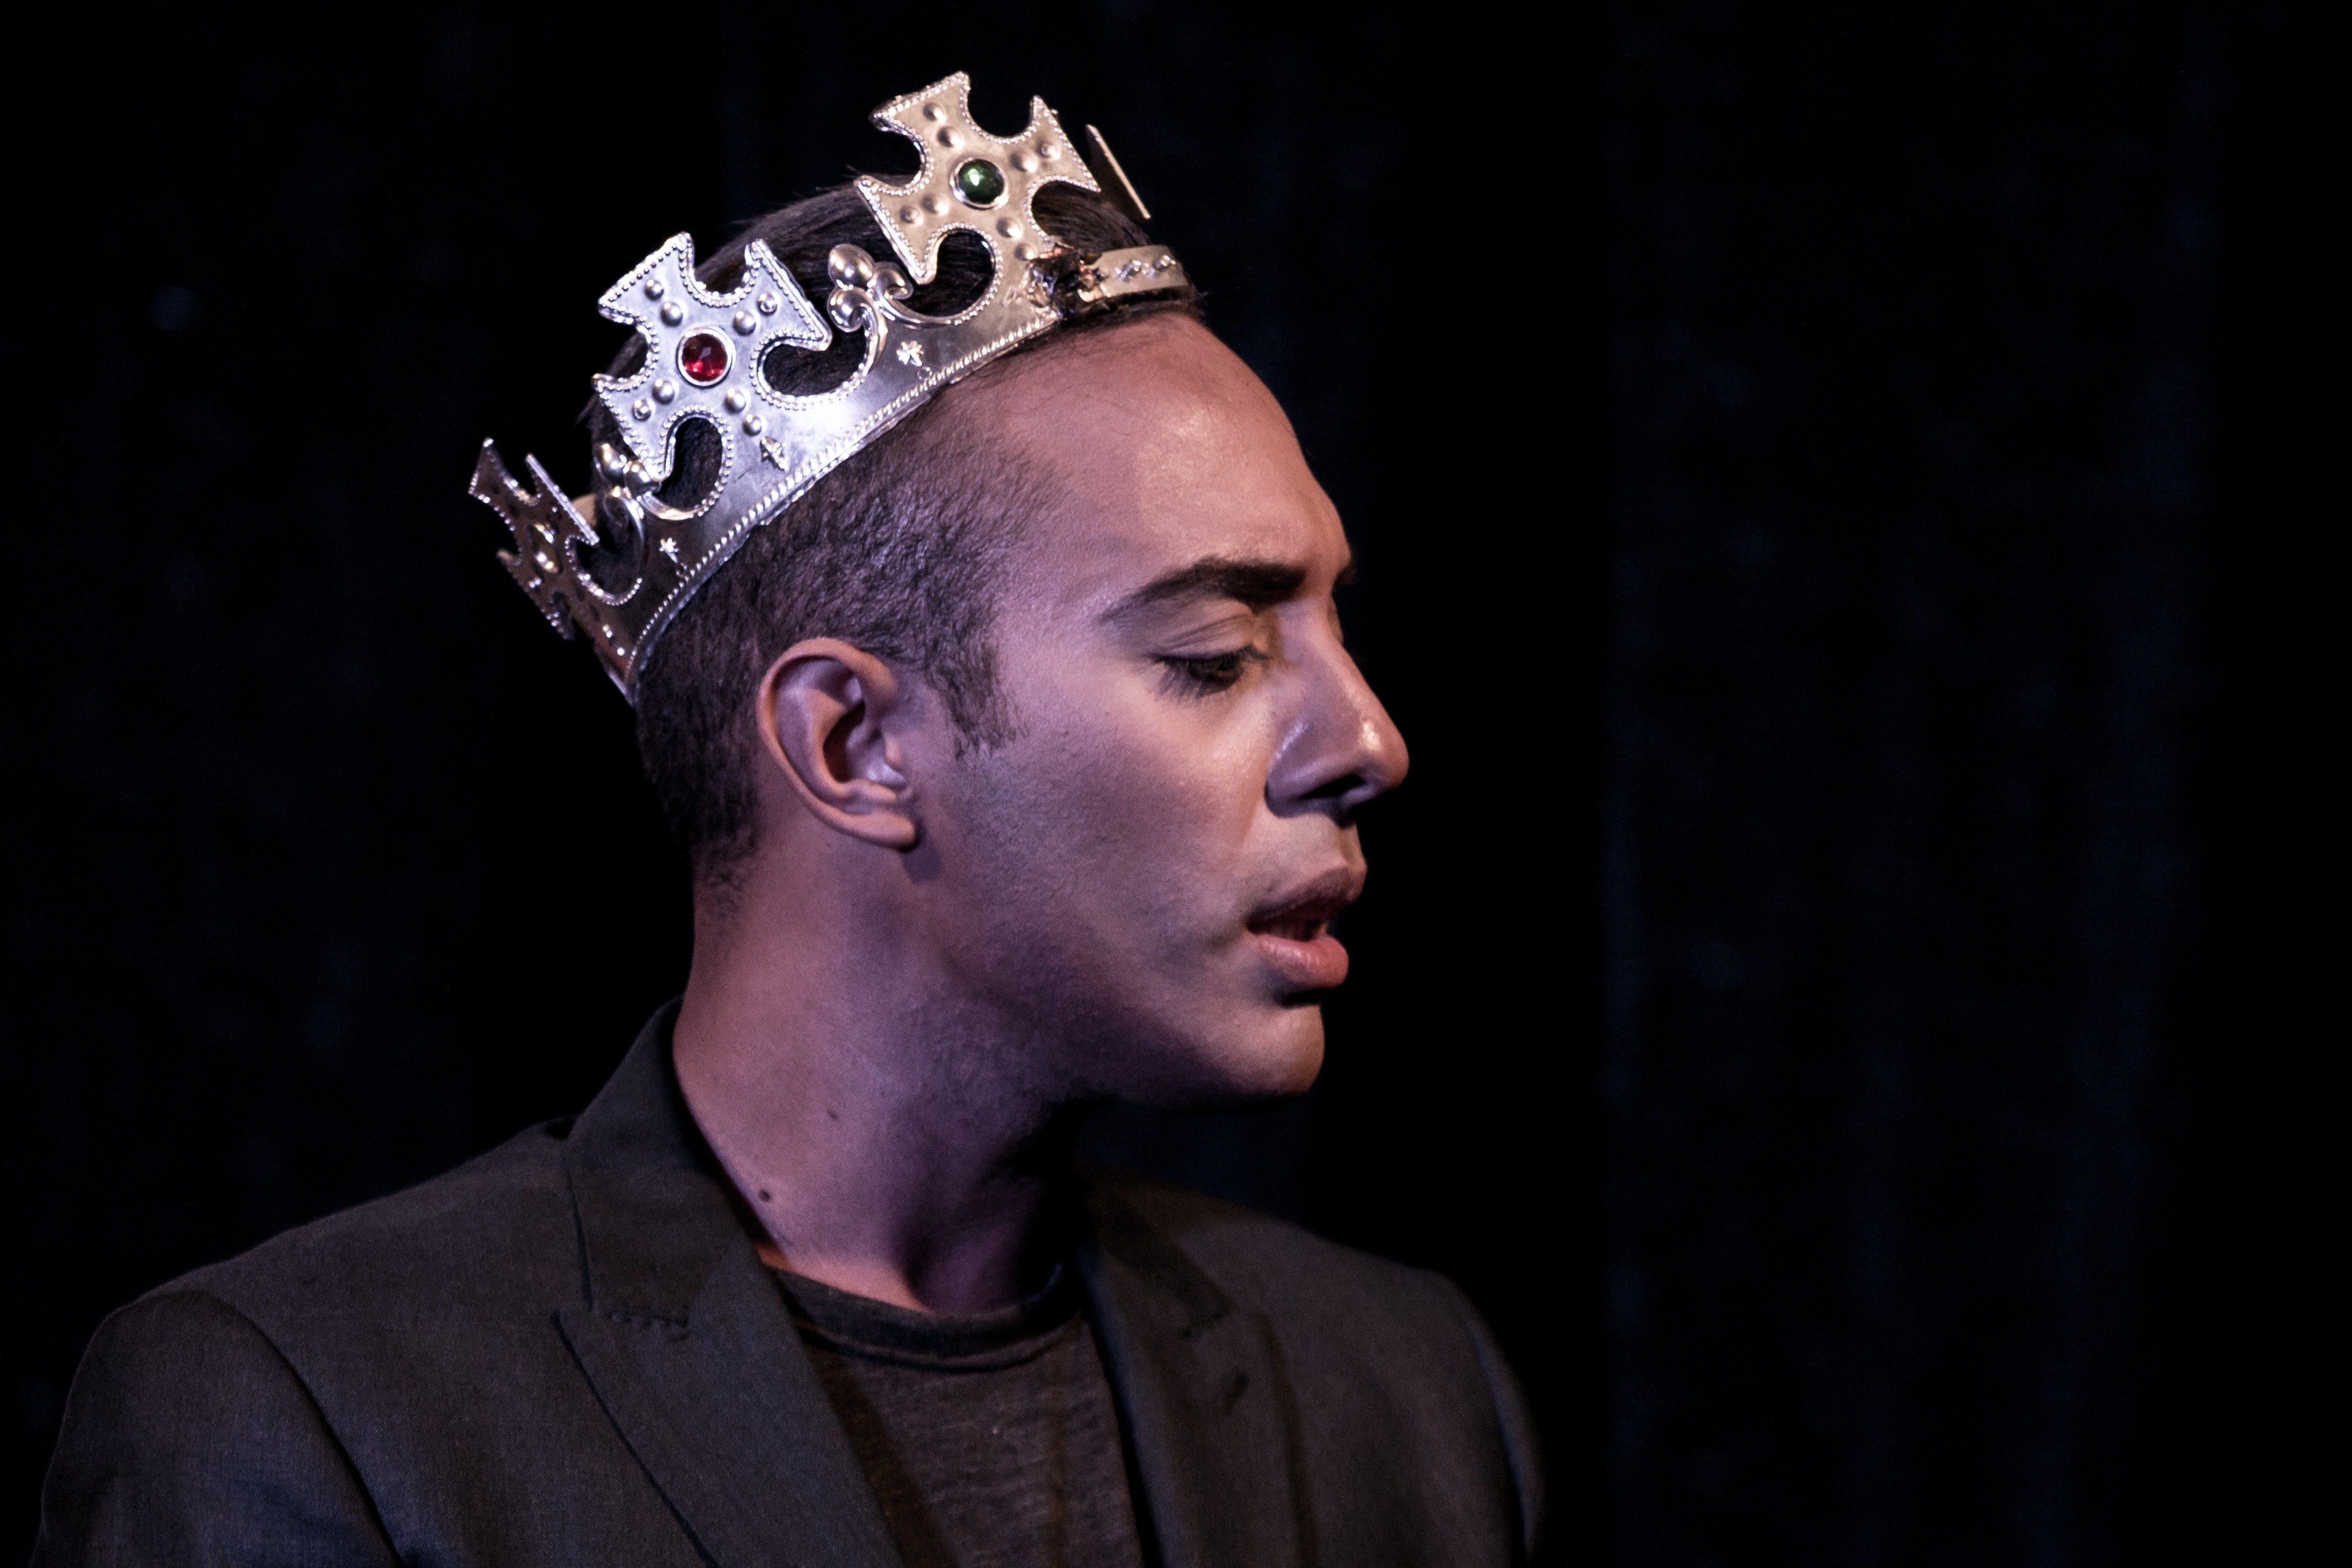
headpiece, chin, hair accessory, headgear, flash photography, crown, fashion accessory, performance